Pinas (ship)

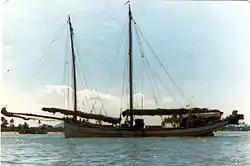
The pinas "Sabar", (26.5 m LOD), the last original sailing pinas of Kuala Terengganu, 1980

The pinas, sometimes called "pinis" as well, is a type of schooner of the east coast of the Malay peninsula, built in the Terengganu area. This kind of vessel was built of Chengal wood by the Malays since the 19th century and roamed the South China Sea and adjacent oceans as one of the two types of traditional sailing vessels the late Malay maritime culture has developed: The "bedar" and the "pinas".